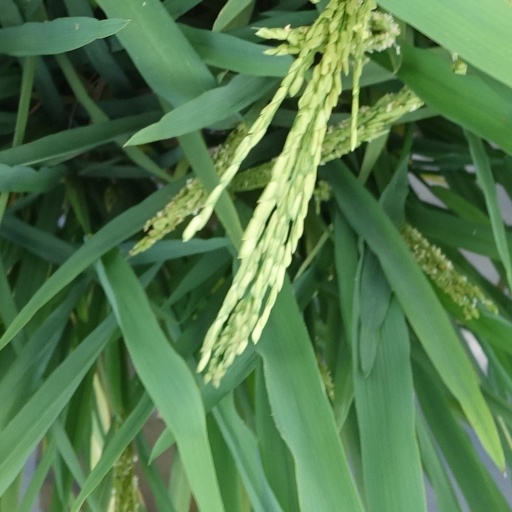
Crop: rice